Sphingidae

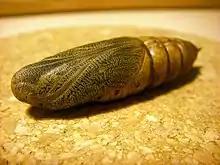
"Hyles euphorbiae" pupa

Sphingid caterpillars are medium to large in size, with stout bodies. They have five pairs of prolegs. Usually, their bodies lack any hairs or tubercules, but most species have a "horn" at the posterior end, which may be reduced to a button, or absent, in the final instar. Many are cryptic greens and browns, and have countershading patterns to conceal them. Others are more conspicuously colored, typically with white spots on a black or yellow background along the length of the body. A pattern of diagonal slashes along the side is a common feature. When resting, the caterpillar usually holds its legs off the surface and tucks its head underneath (praying position), which, resembling the Great Sphinx of Giza, gives rise to the name "sphinx moth". Some tropical larvae are thought to mimic snakes. Larvae are quick to regurgitate their sticky, often toxic, foregut contents on attackers such as ants and parasitoids. Development rate depends on temperature, and to speed development, some northern and high-altitude species sunbathe. Larvae burrow into the soil to pupate, where they remain for two to three weeks before they emerge as adults.